Islamization of Jerusalem

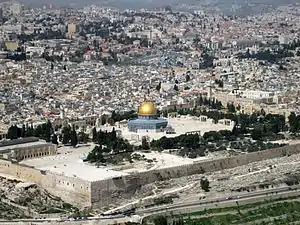
View of Jerusalem with Al-Aqsa in the foreground.

The Islamization of Jerusalem refers to the process through which Jerusalem and its Old City acquired an Islamic character and, eventually, a significant Muslim presence. The foundation for Jerusalem's Islamization was laid by the Muslim conquest of the Levant, and began shortly after the city was besieged and captured in 638 CE by the Rashidun Caliphate under Umar ibn al-Khattab, the second Rashidun caliph. The second wave of Islamization occurred after the fall of the Kingdom of Jerusalem, a Christian state that was established after the First Crusade, at the Battle of Hattin in 1187. The eventual fall of the Crusader states by 1291 led to a period of almost-uninterrupted Muslim rule that lasted for seven centuries, and a dominant Islamic culture was consolidated in the region during the Ayyubid, Mamluk and early Ottoman periods. Beginning in the late Ottoman era, Jerusalem’s demographics turned increasingly multicultural, and regained a Jewish-majority character during the late-19th and early-20th centuries that had not been seen since the Roman period, which largely ended the Jewish presence in the region.